Chiba Takusaburō

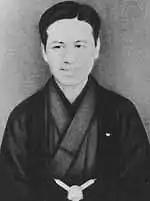
Chiba Takusaburō

—also known as Chiba Takuron—lived as an obscure liberal political activist and schoolteacher in the late Tokugawa, early Meiji period. In his younger years, Takusaburō studied Confucian, Buddhist, Christian and Methodist thought. In his later years, Takusaburō devoted his life in disseminating the importance of liberty and rights for the people. His numerous texts include the draft constitution in 1880 (influenced by texts regarding English, German and American models of governmental structure), "The Institutional Maxims of Chiba Takusaburō", "Treatise on the Kingly Way", and "On the Futility of Book Learning". Takusaburō died in late 1883 after a long battle with tuberculosis. Chiba Takusaburō attempted to bring forth a "grass roots" society, driven by the people. Chiba is emblematic of how the revolutionary spirit, more frequently attributed to men like Itagaki Taisuke, Ōkuma Shigenobu and Fukuzawa Yukichi, was existent in even low ranking samurai during the Freedom and People's Rights Movement or "Jiyū Minken Undō".